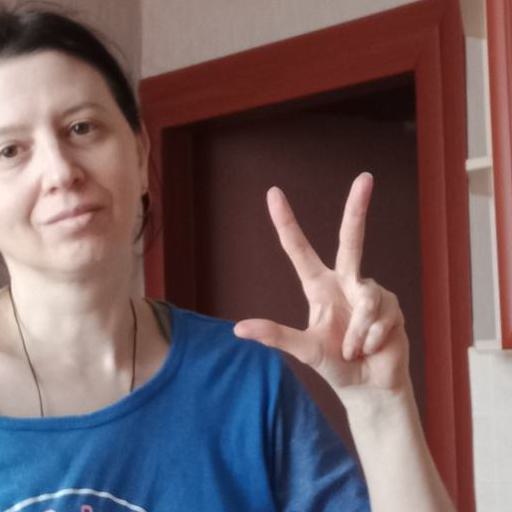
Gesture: three2